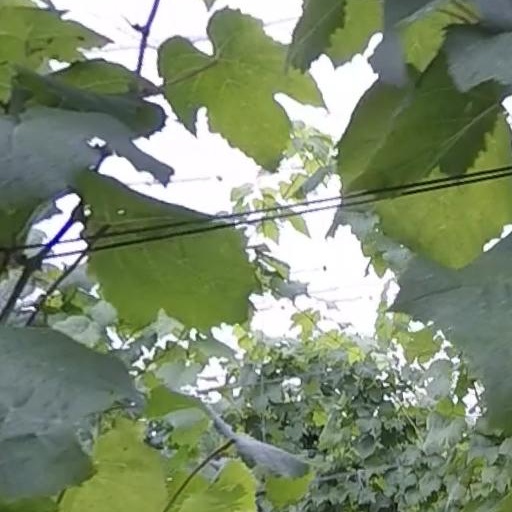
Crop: grape